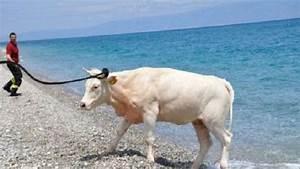
cow